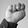
ASL letter: N